157th Fighter Squadron

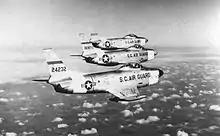
157th FIS 3-ship F-86L Sabre Interceptor aircraft formation, 1959

After returning from West Germany, the squadron was re-formed at Congaree Air Base and the South Carolina Air National Guard assumed an air defense mission. Due to the lack of jet aircraft in the United States (most were being used in the Korean War), the 157th was re-equipped with very long-range F-51H Mustangs and the unit was allocated to the Eastern Air Defense Force, Air Defense Command (ADC). After the Korean Armistice in 1953, the 157th began to receive F-86A Sabre jets, pressed into the daylight interceptor mission by ADC. In 1954, the Mustangs were reaching the end of their service life, and ADC supplied the 157th with some F-80C Shooting Stars as an interim replacement.